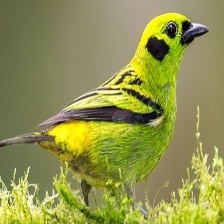
Species: EMERALD TANAGER
Scientific name: TANGARA FLORIDA